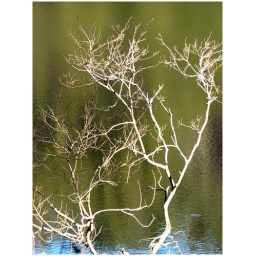
delicate tree in the lake